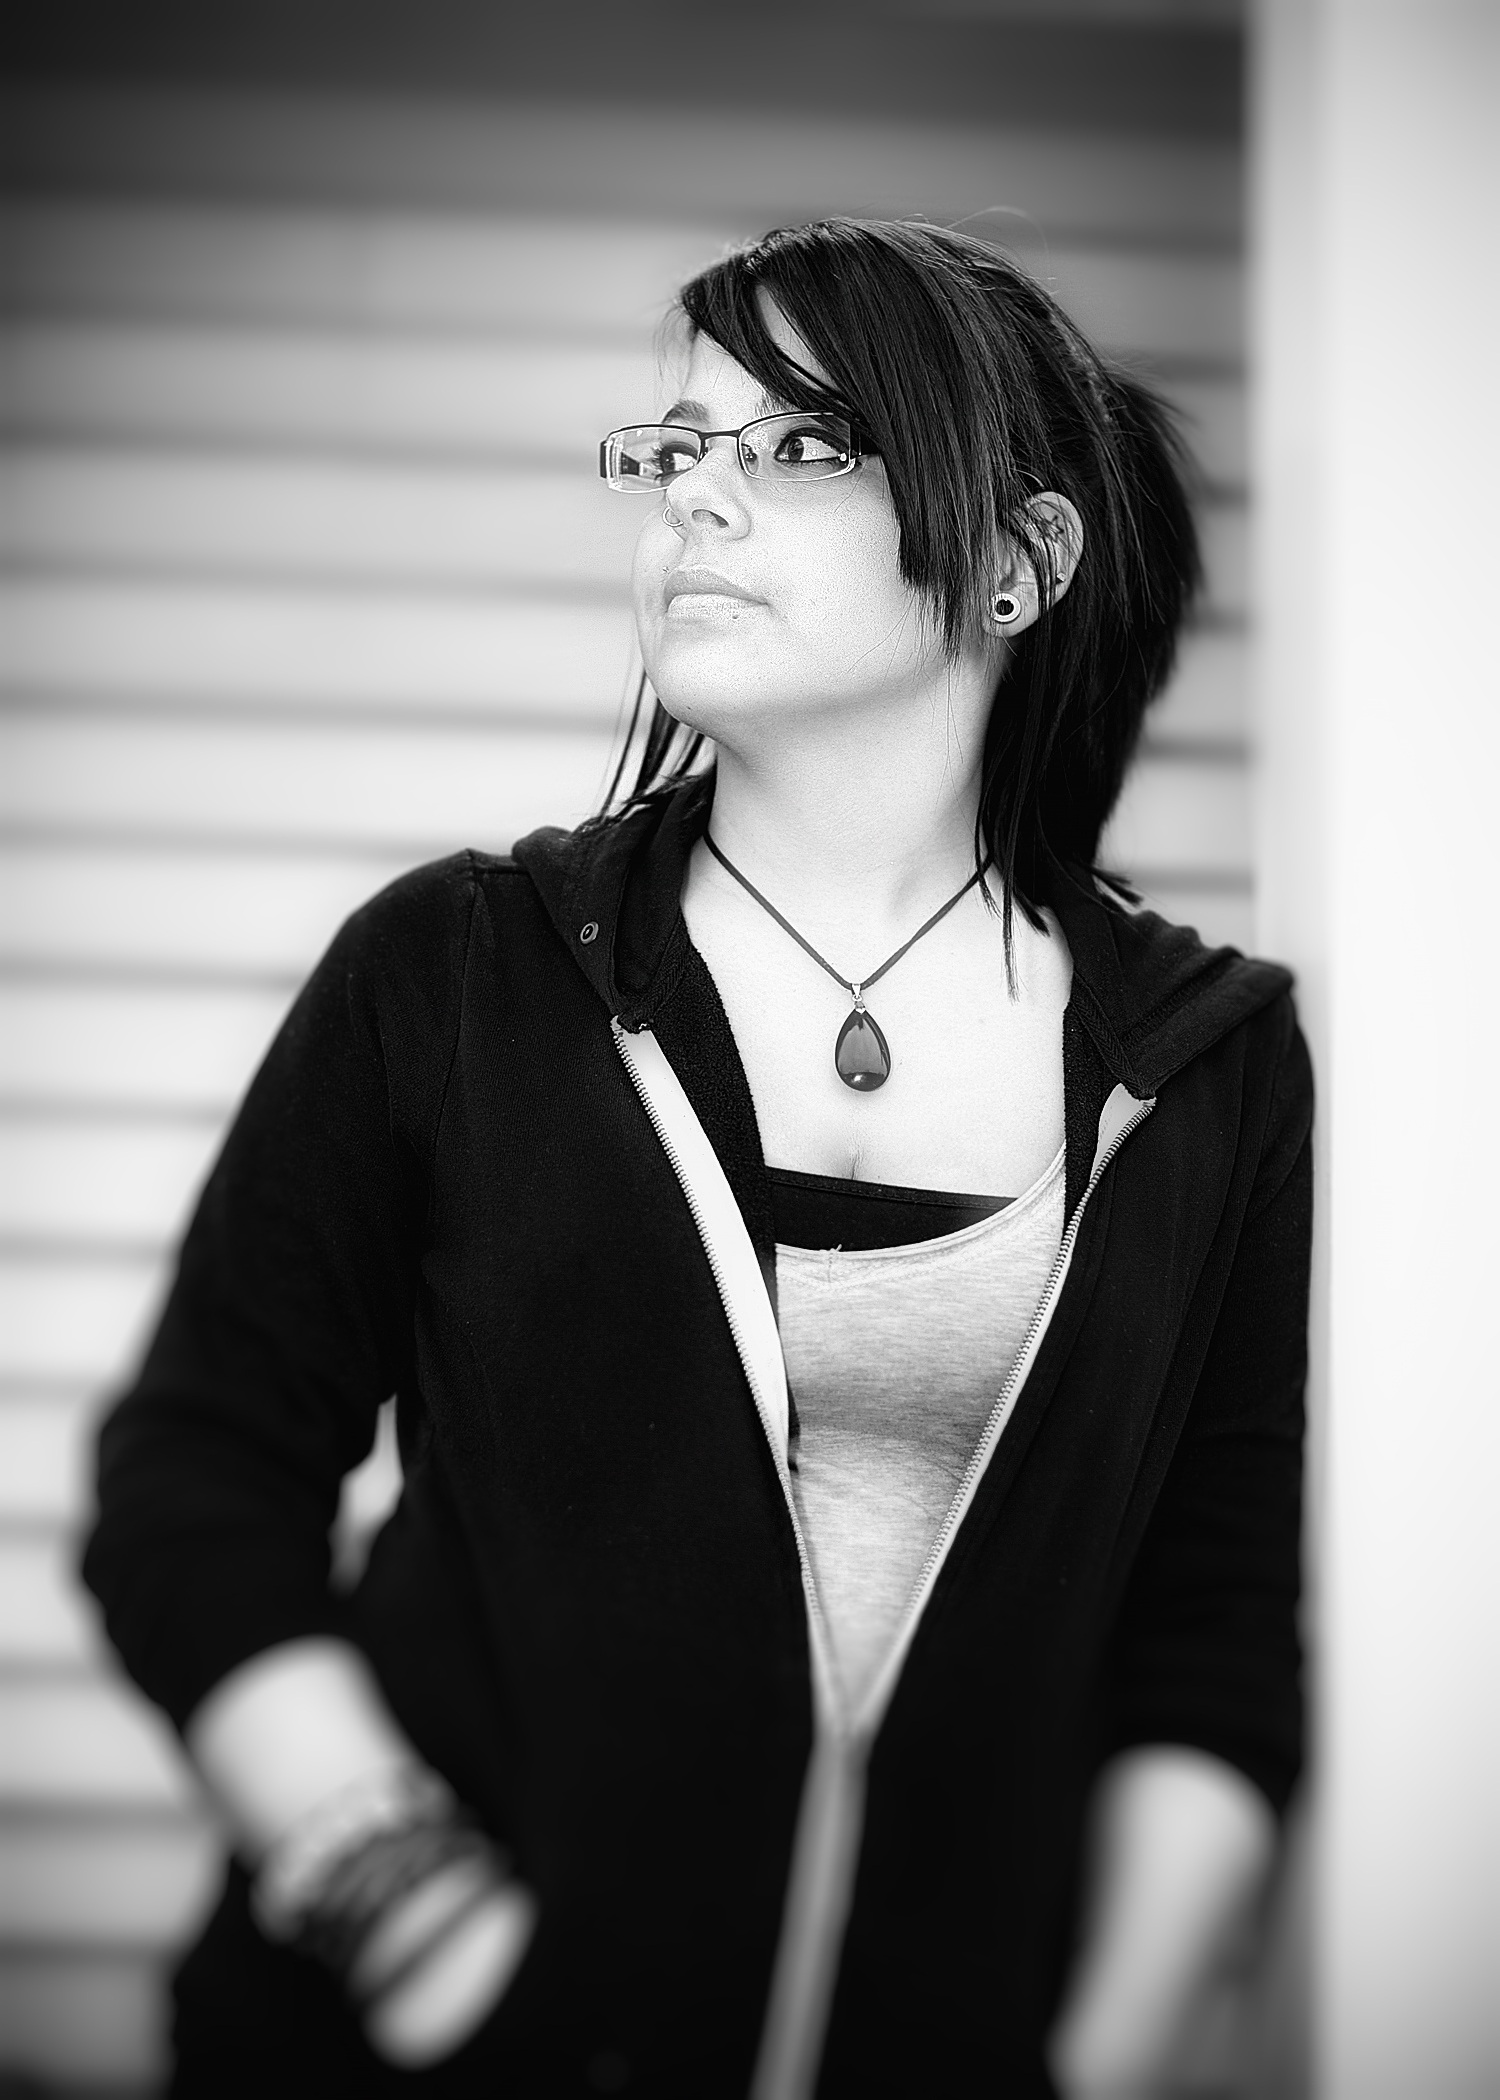
person, black and white, girl, woman, hair, white, photography, portrait, model, fashion, clothing, black, monochrome, lady, hairstyle, glasses, photograph, eyewear, beauty, monotone, posed, photo shoot, monochrome photography, portrait photography, vision care